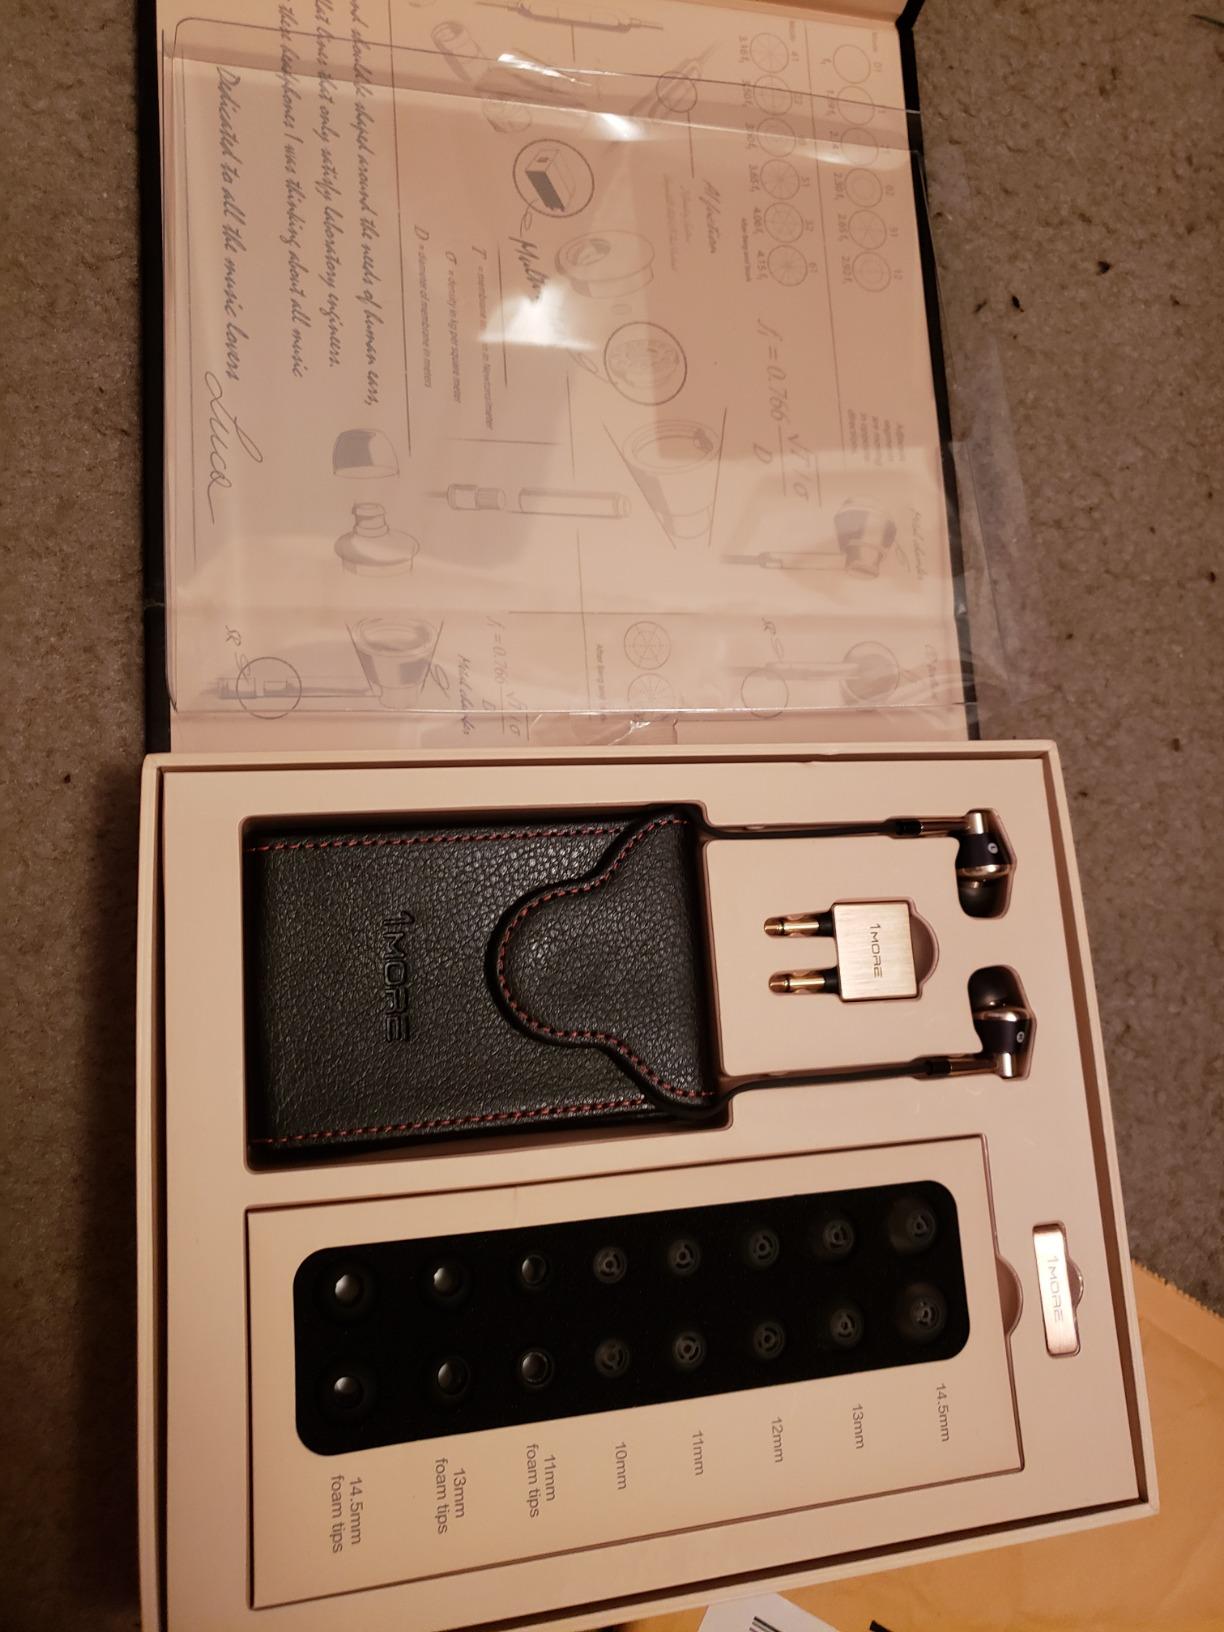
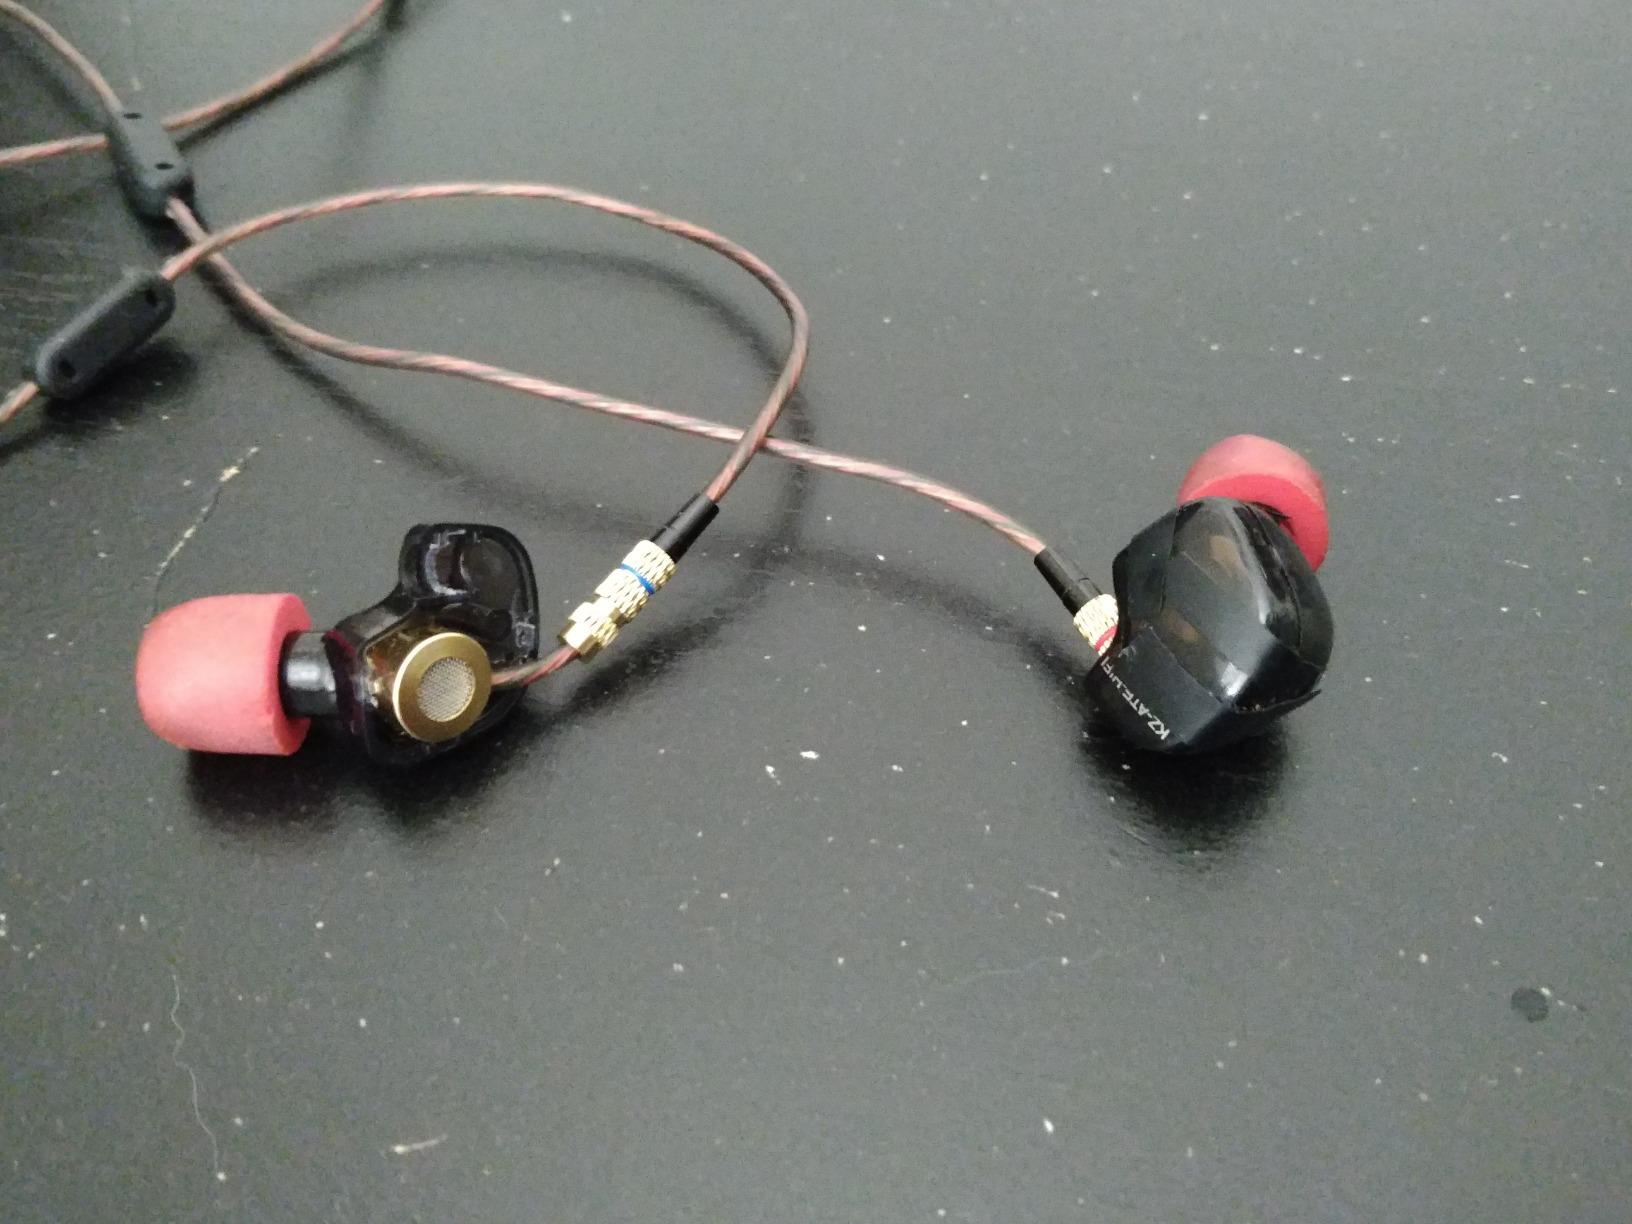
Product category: headphones
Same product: no